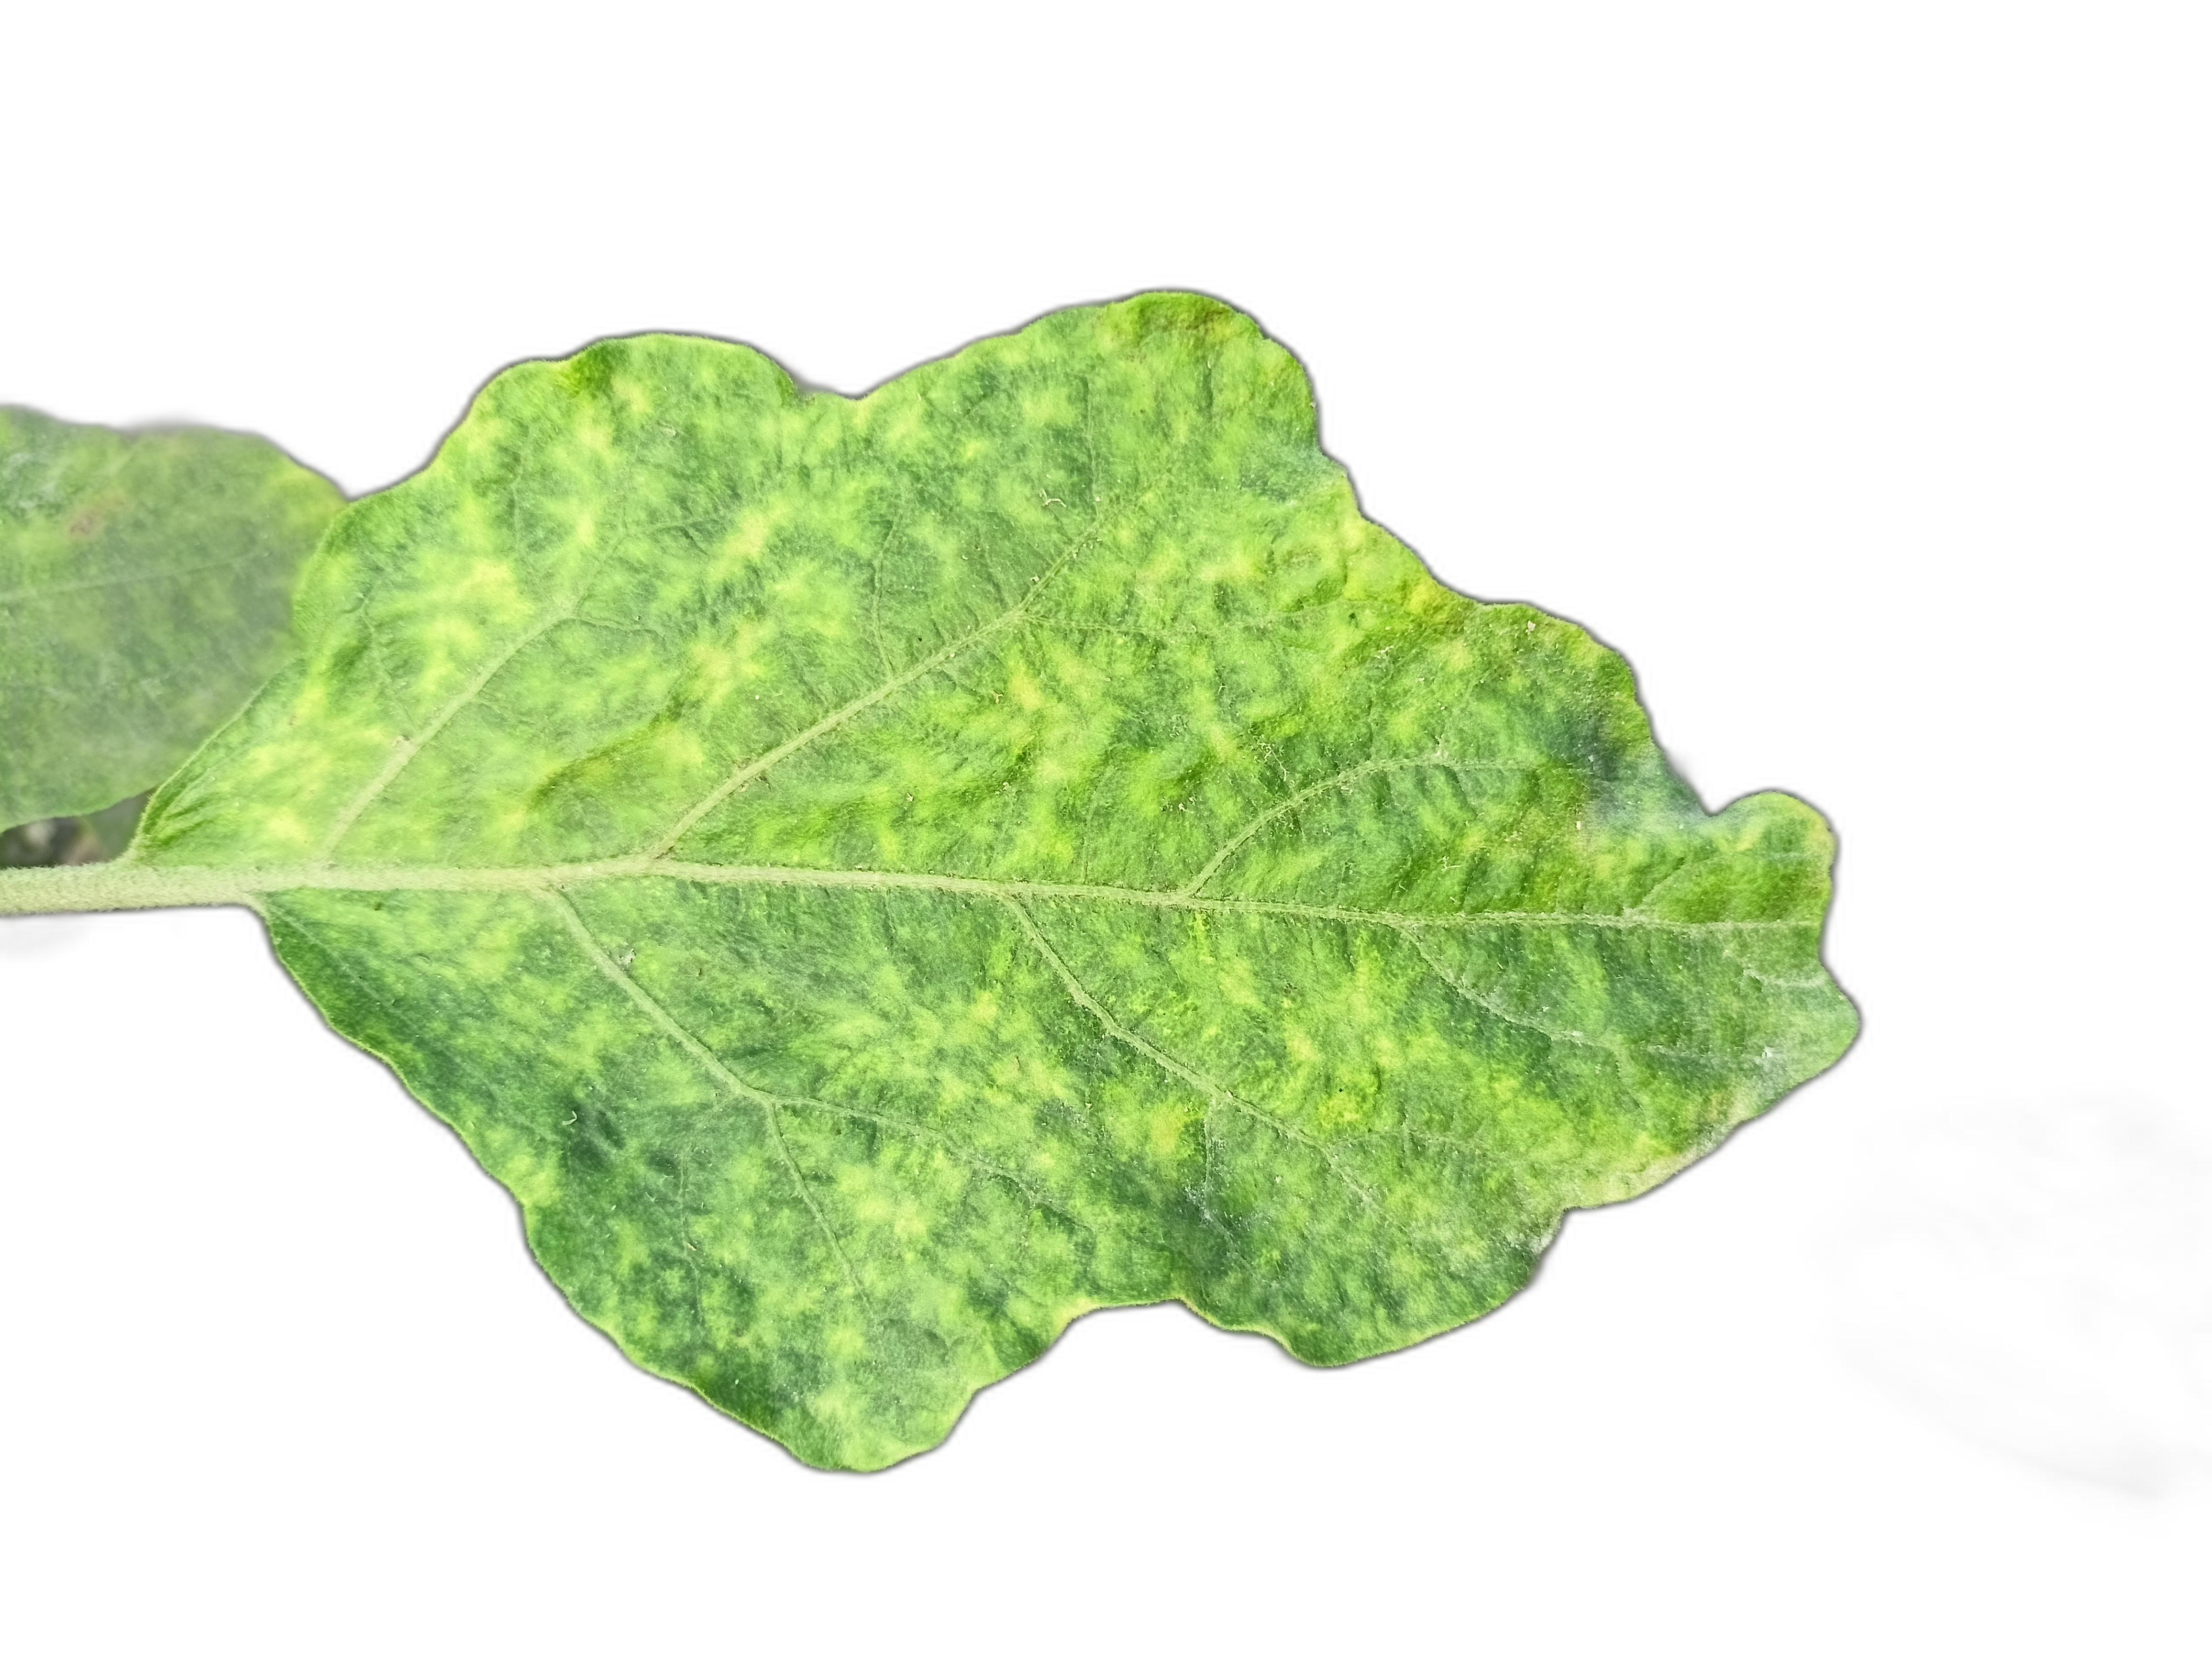
Label: Mosaic Virus Disease